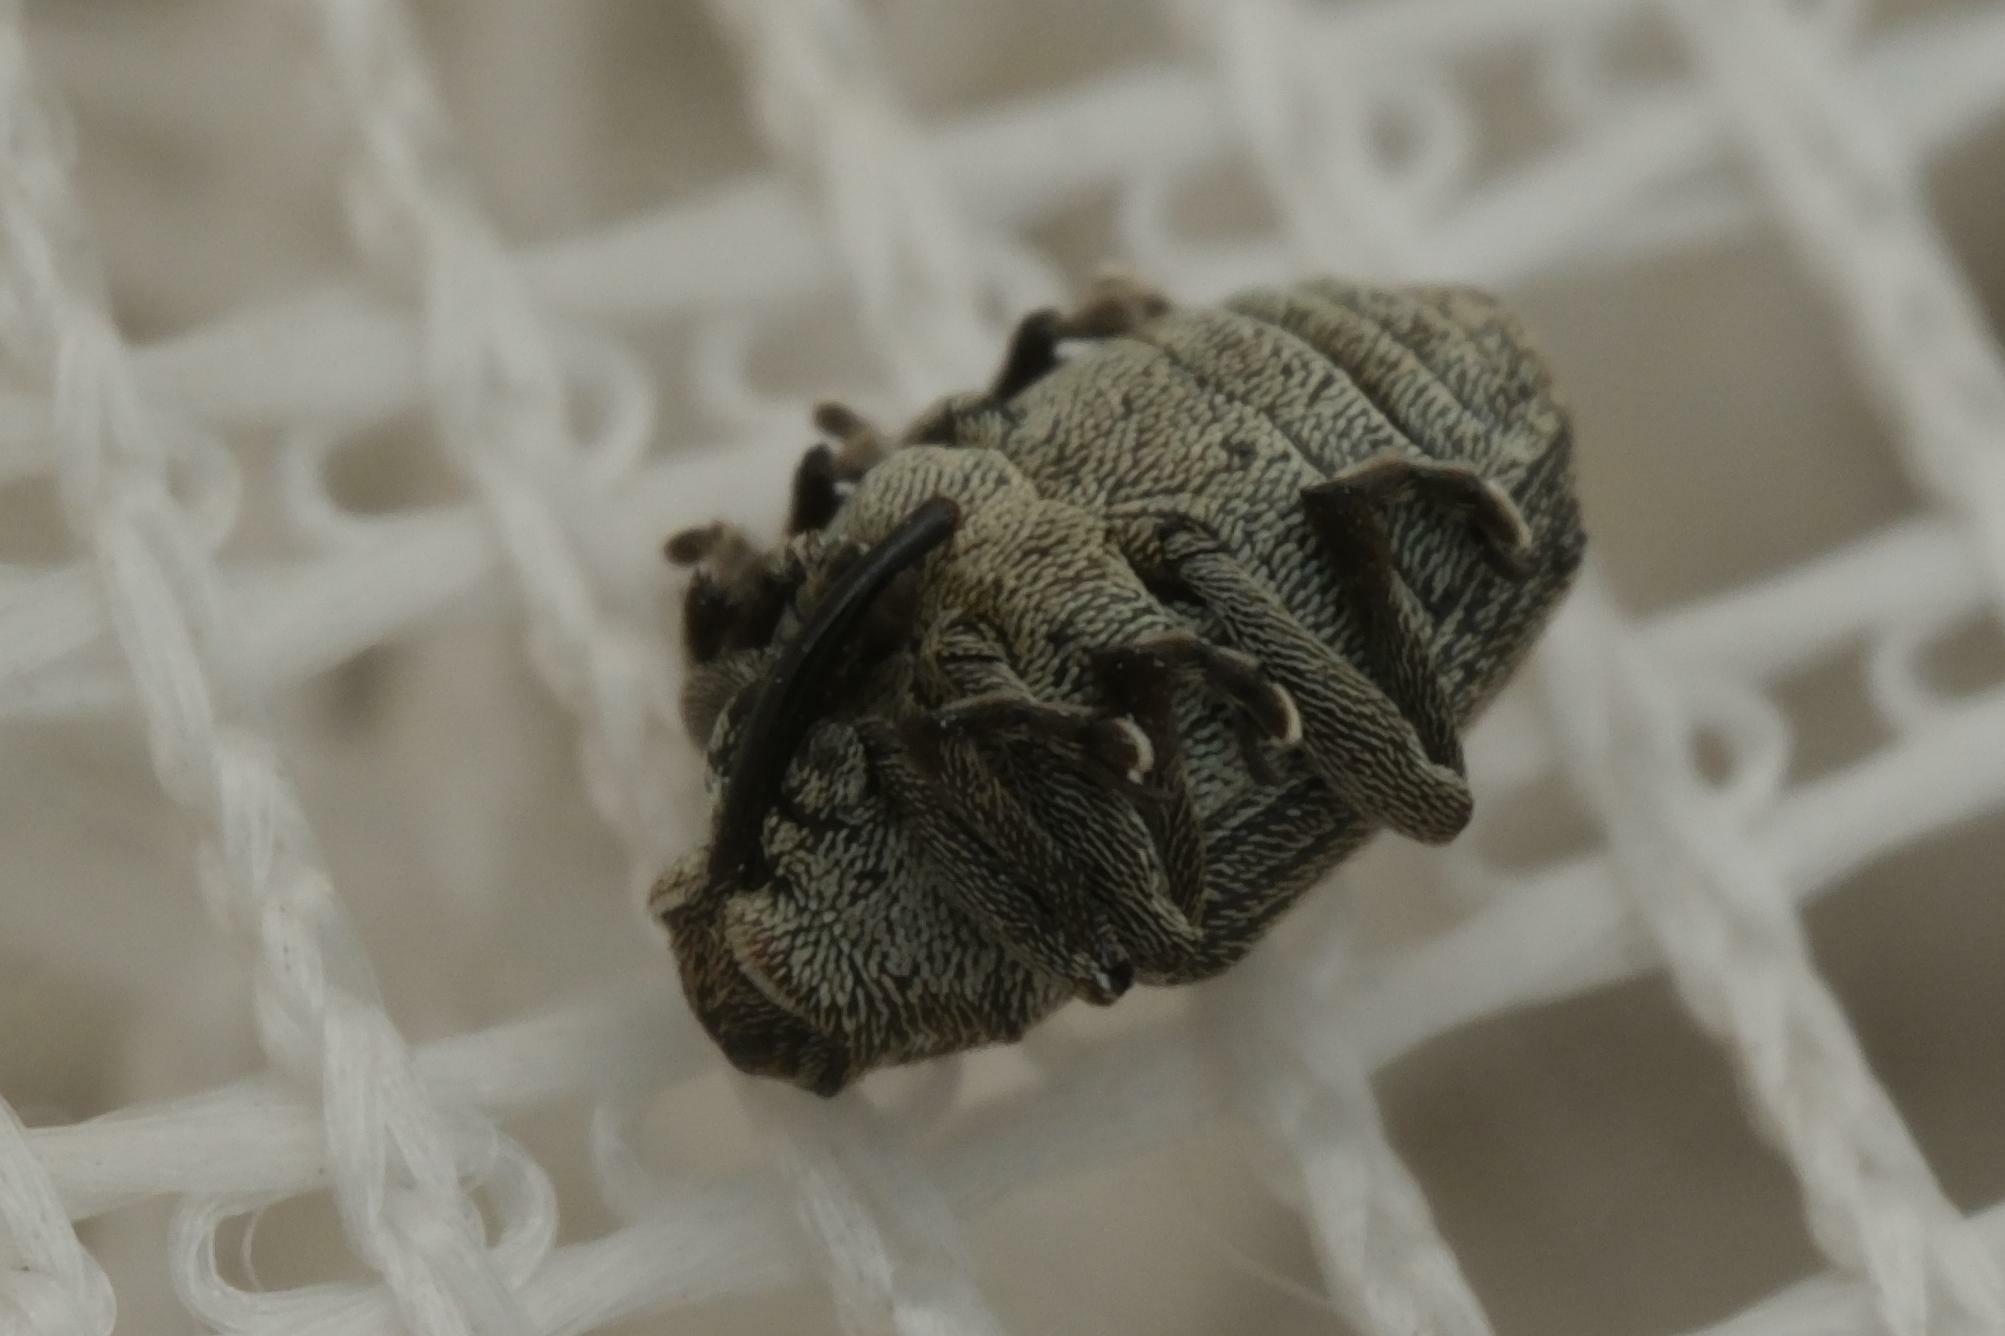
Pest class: Cabbage_seedpod_weevil